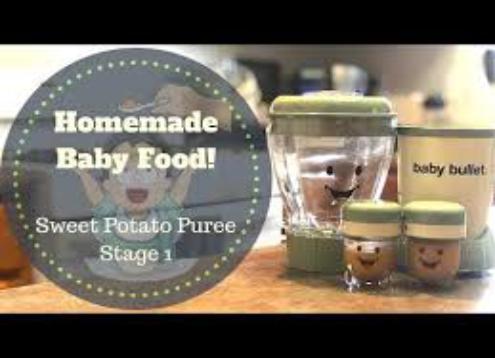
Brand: baby bullet
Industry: Necessities